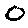
Label: 0